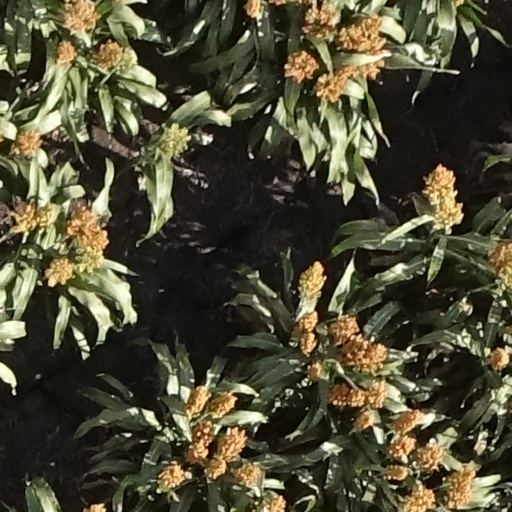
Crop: sorghum